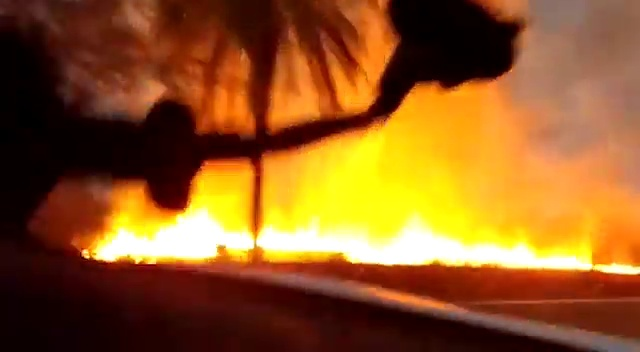
Fire: yes
Smoke: no